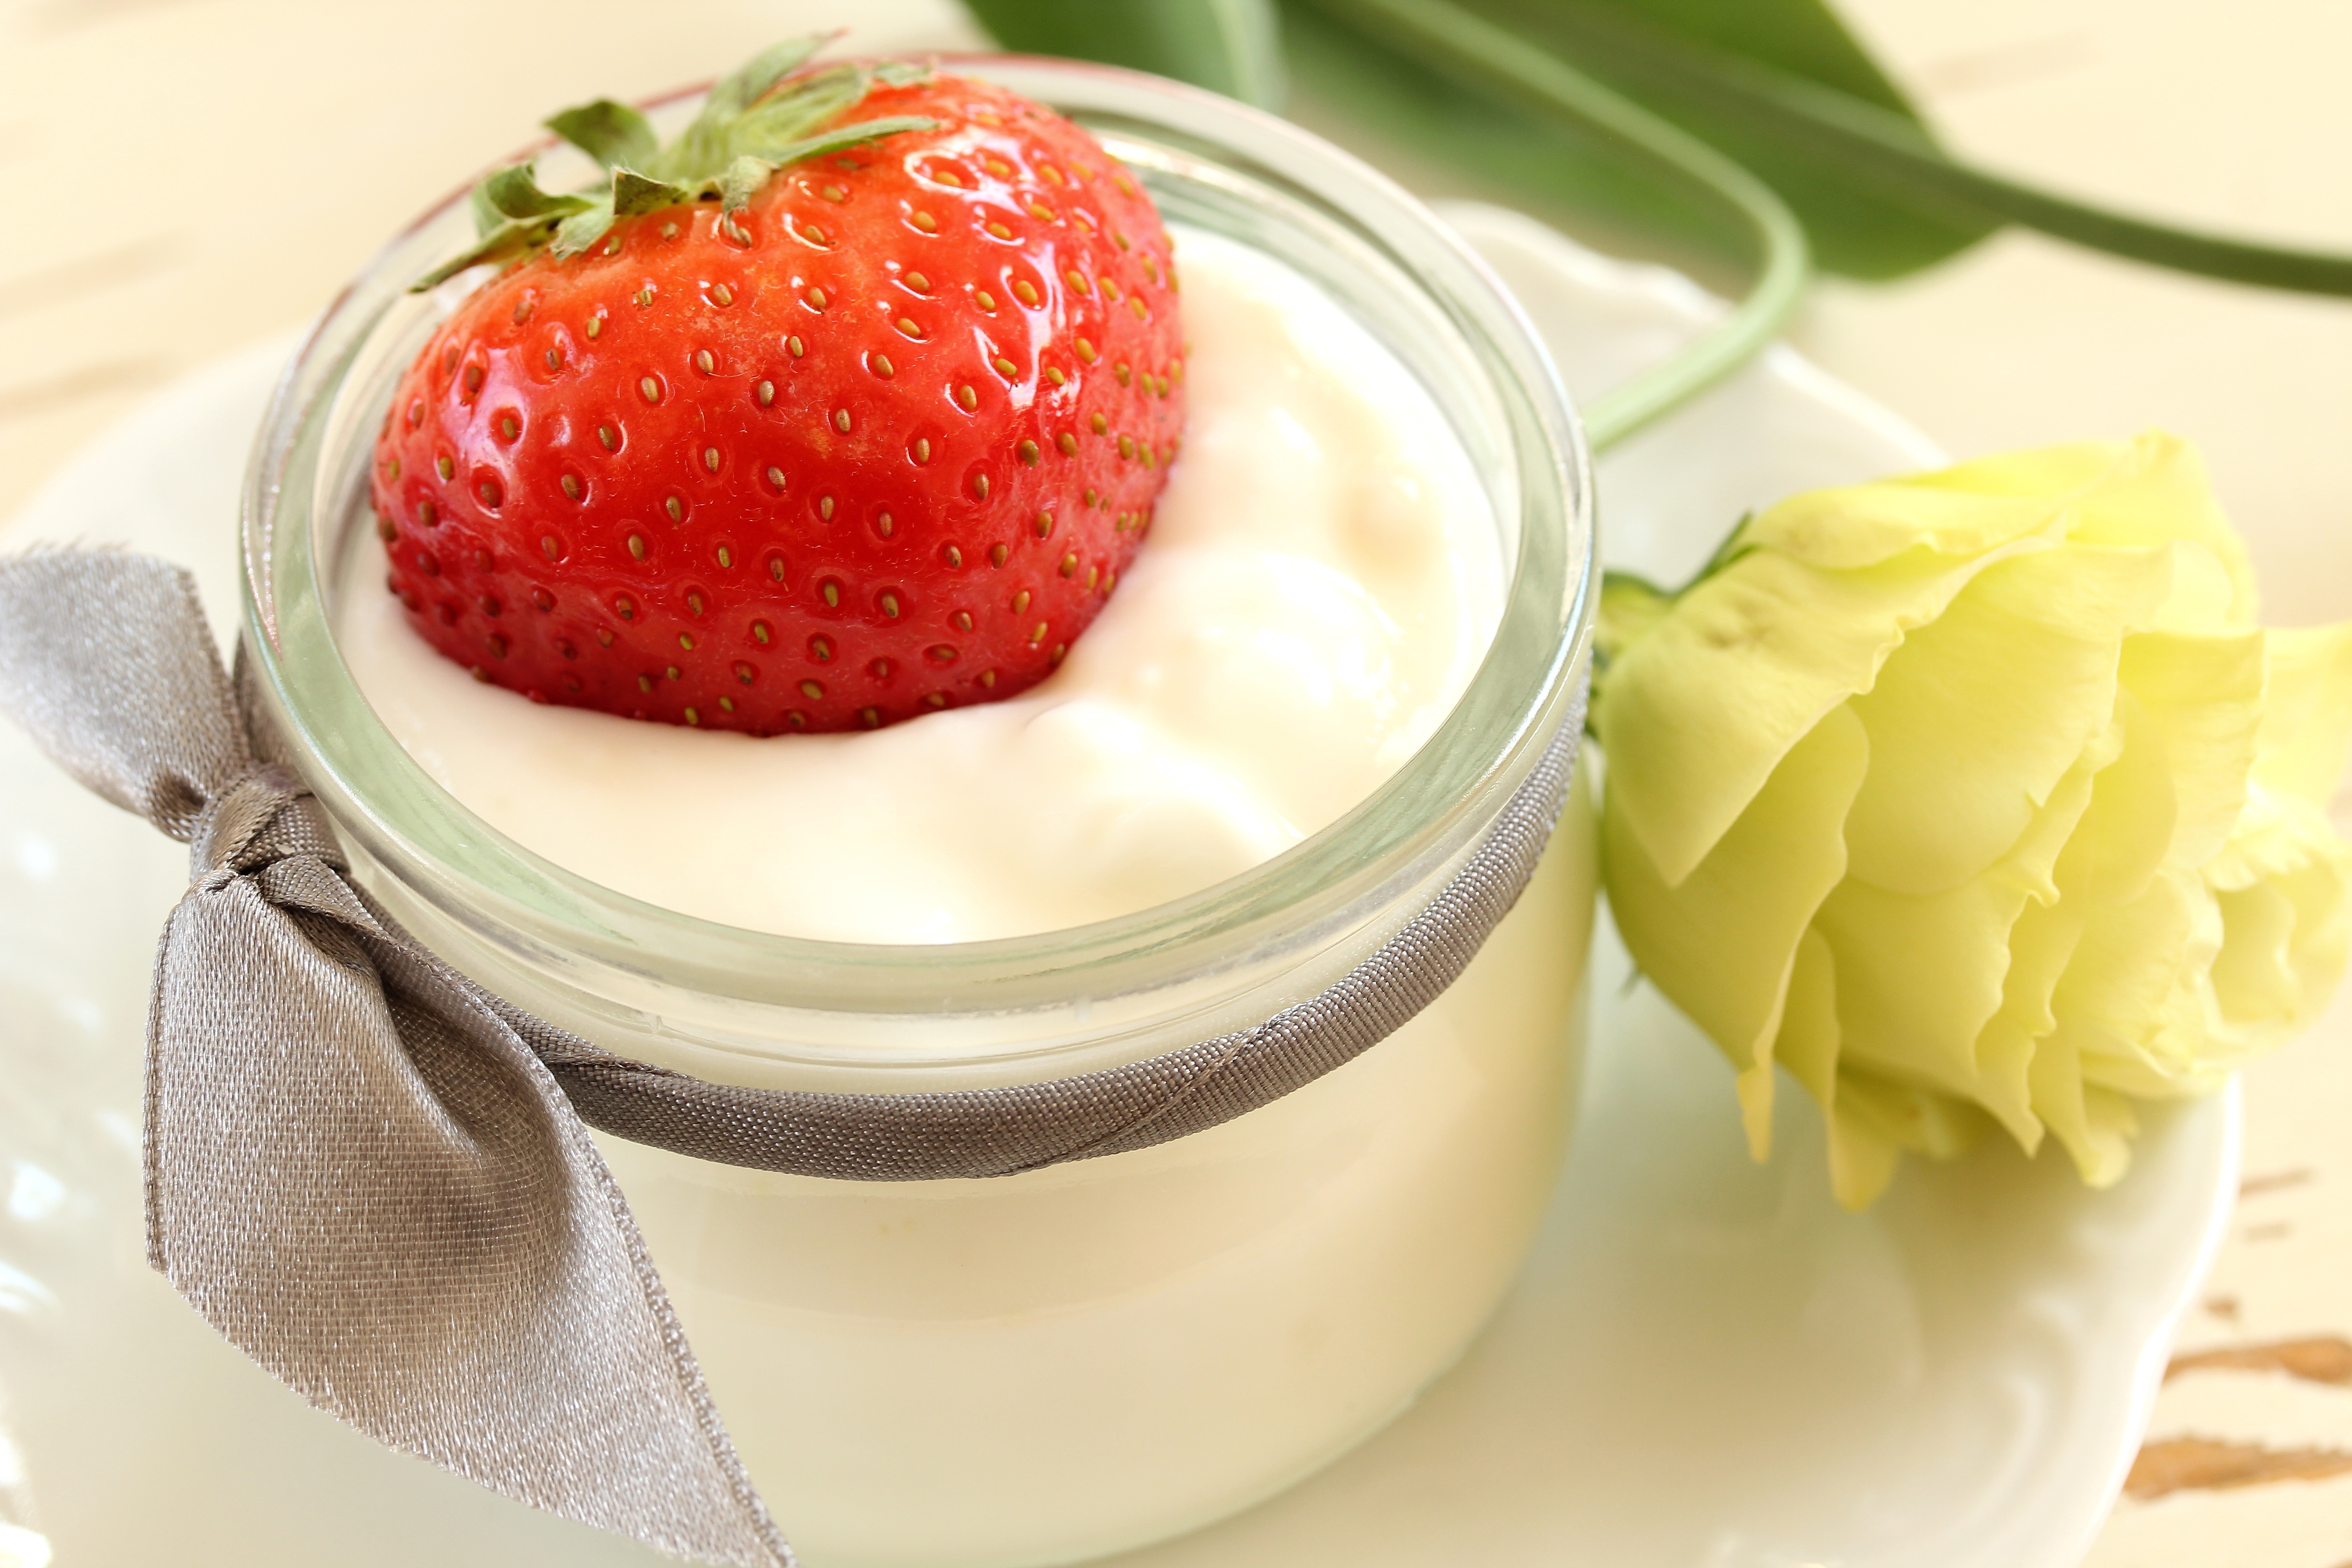
plant, fruit, dish, meal, food, produce, breakfast, dessert, dairy product, health, strawberry, fit, strawberries, diet, flavor, flowering plant, land plant, yogurt with strawberries